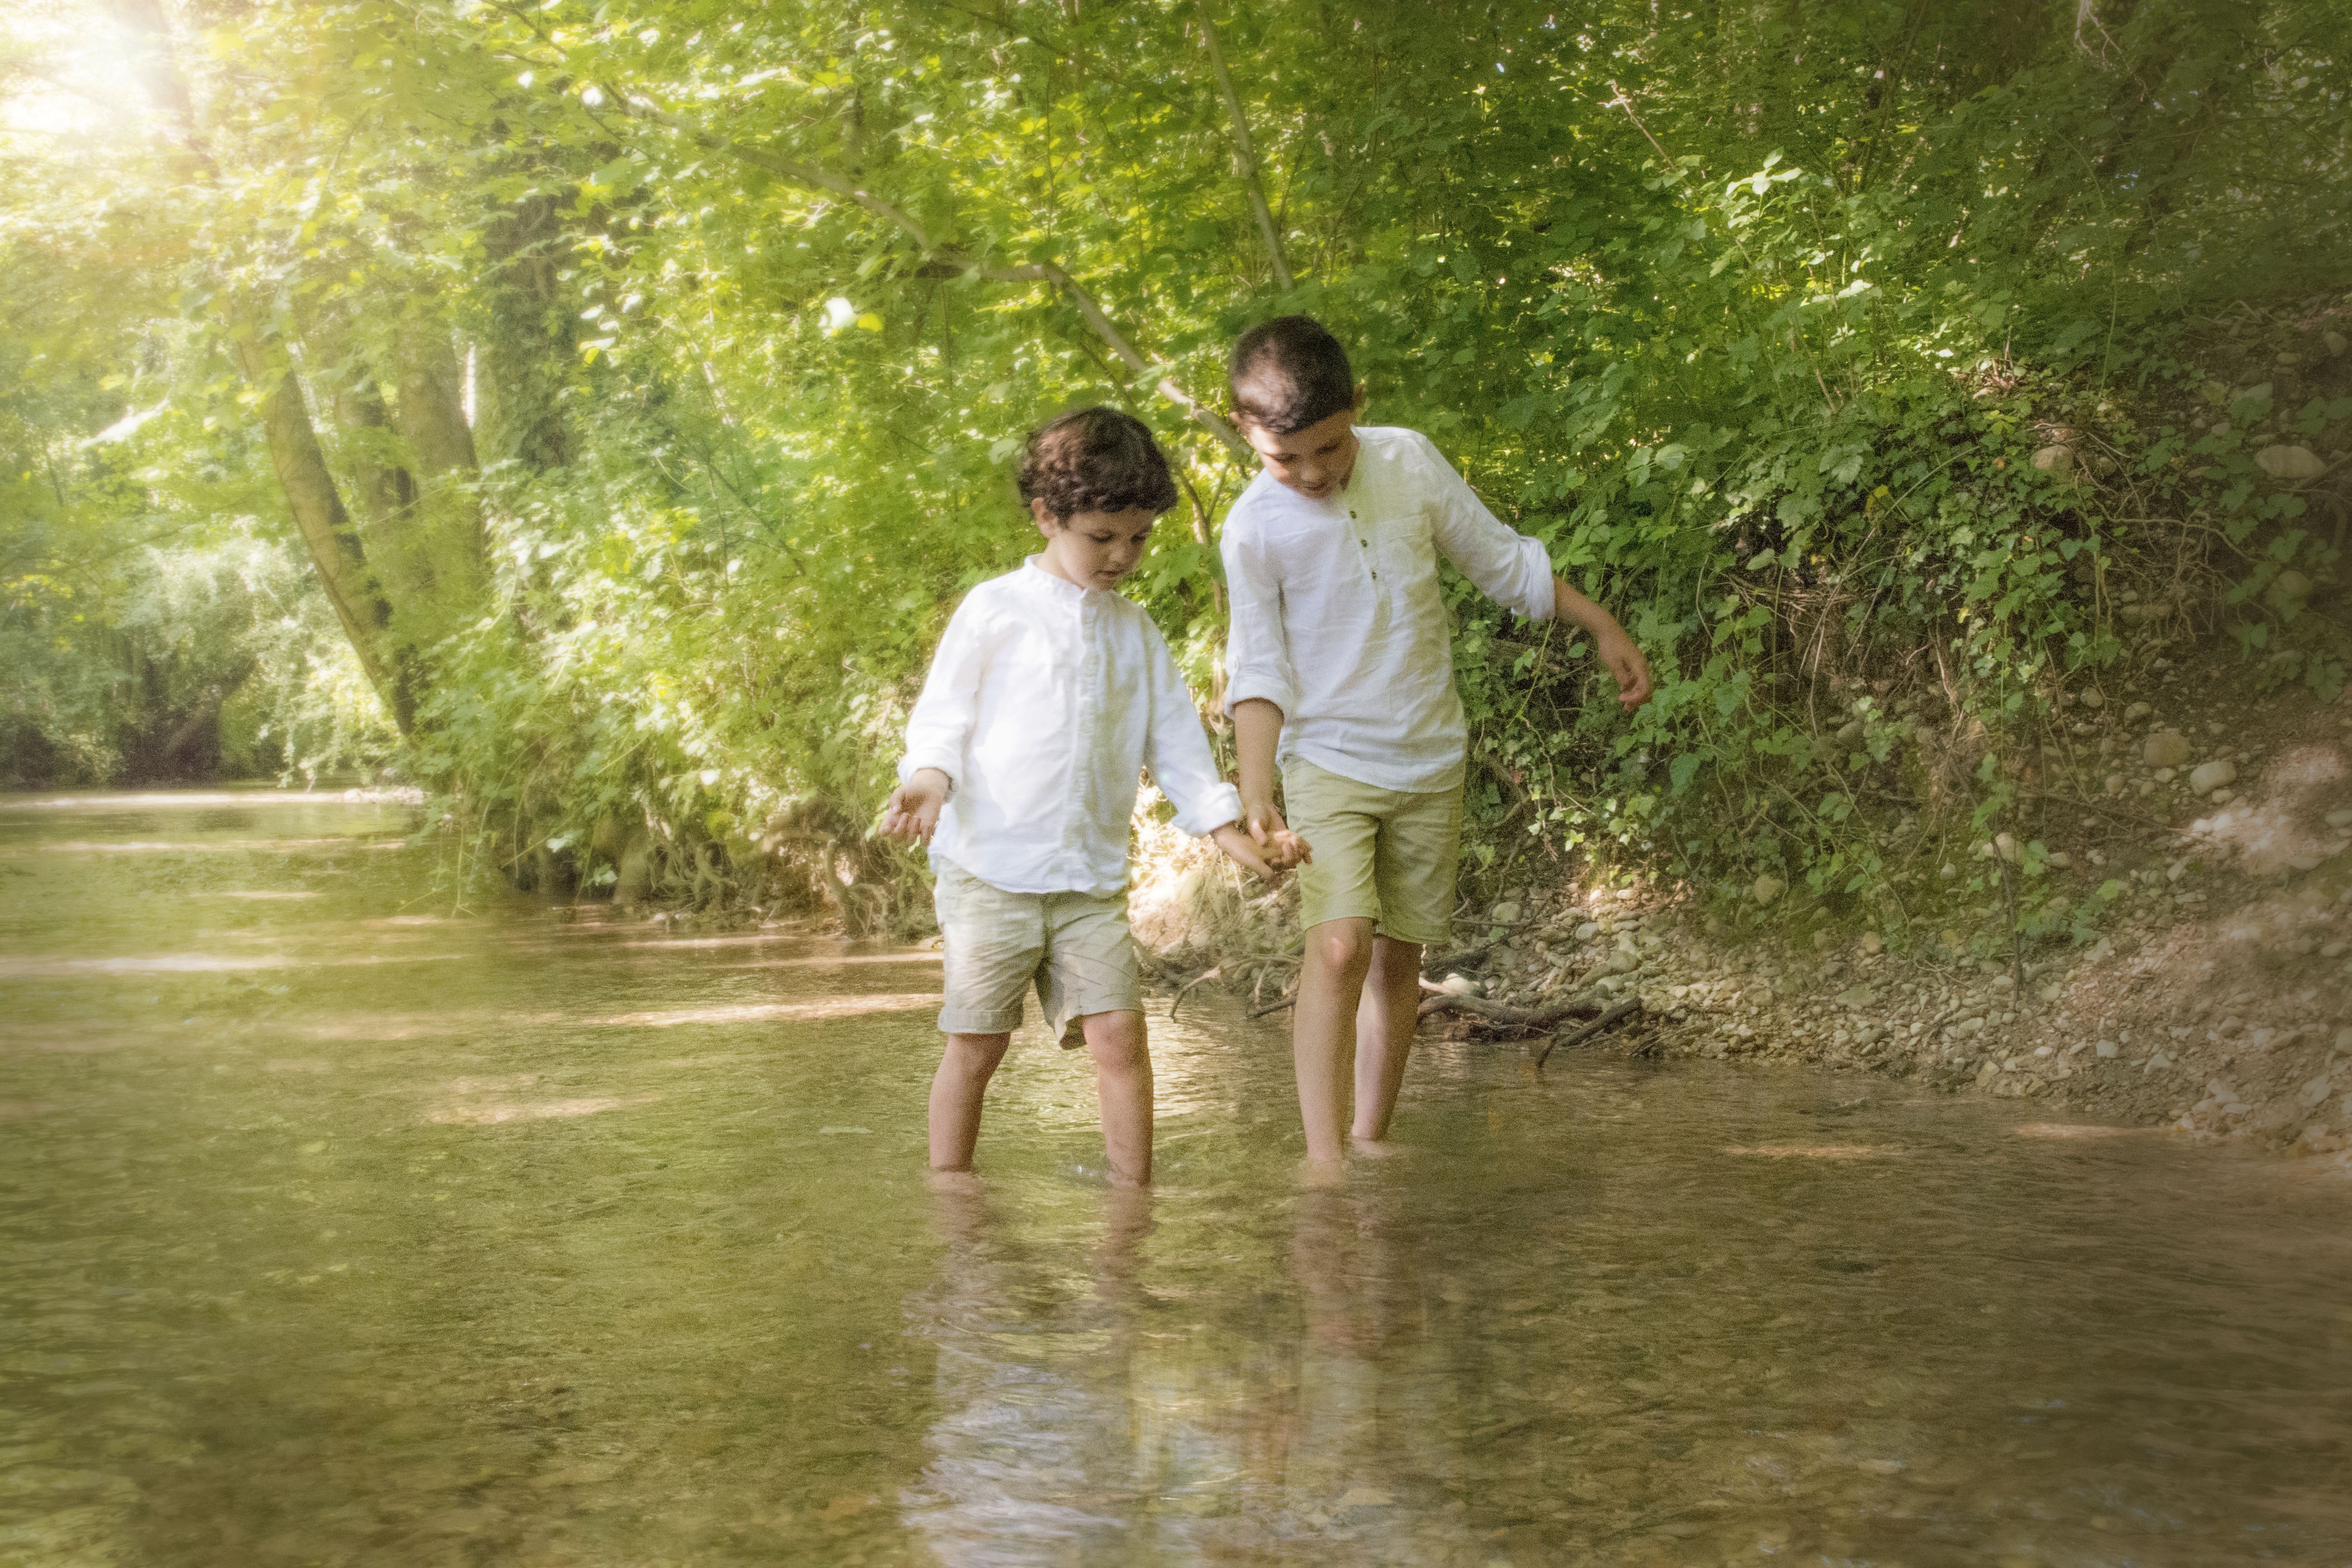
hand, water, people, game, lake, wet, river, splash, holiday, playing, together, ceremony, children, brothers, fellow